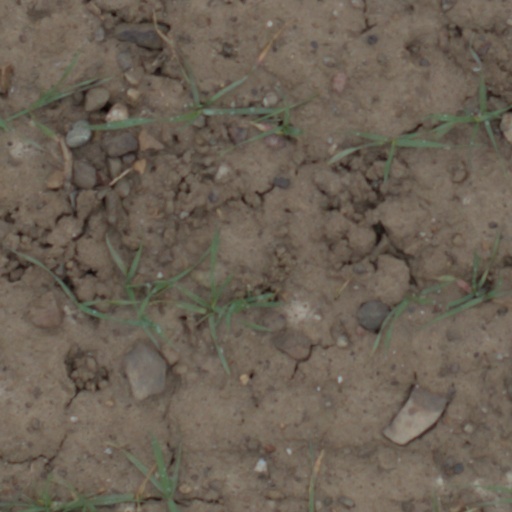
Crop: wheat